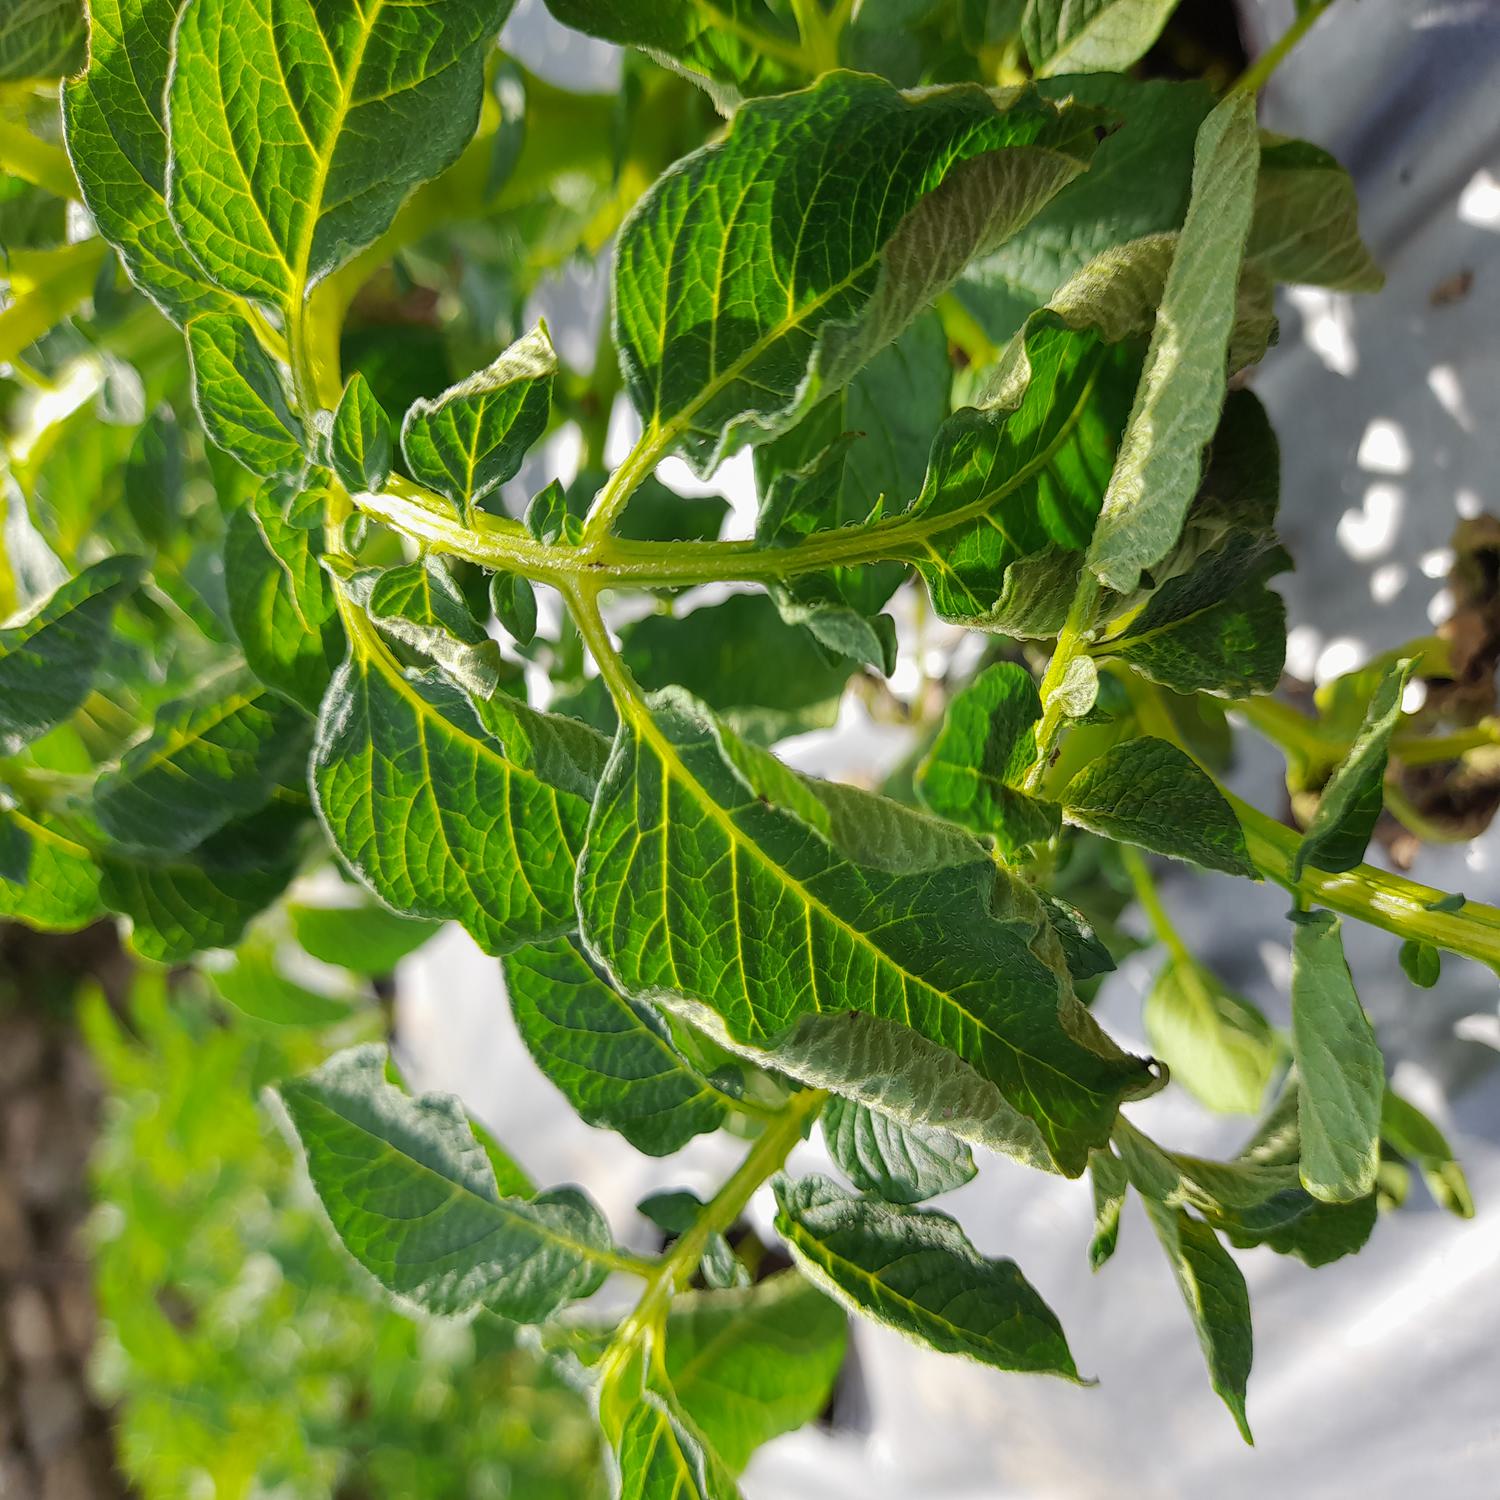
Label: Bacteria